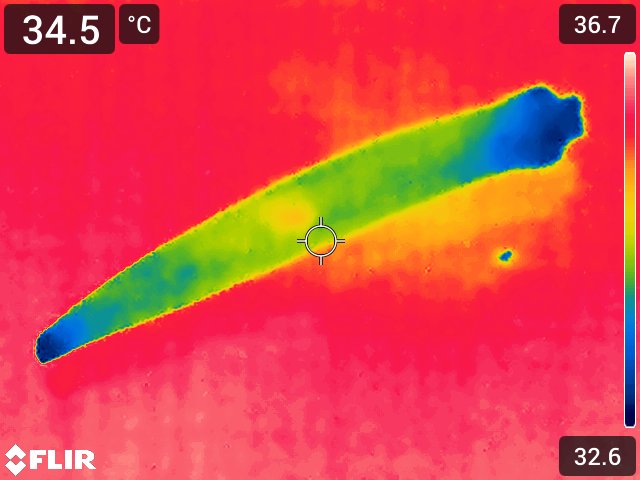
Maturity: over_matured